Military Engineer Services (Bangladesh)

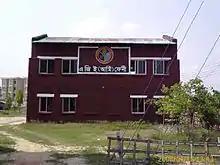
Only surviving building from World War II airfield in Bangladesh, used as office by the Military Engineer Services in Bangladesh

The Military Engineer Services is a government organisation in Bangladesh which is responsible for Military Infrastructure Development, maintenance and preservation of their creations. As the Public Works Department (PWD) of Bangladesh serves the public, this organisation only serves the Bangladesh Armed Forces. Major General Hasan Uz Zaman is the current E in C.